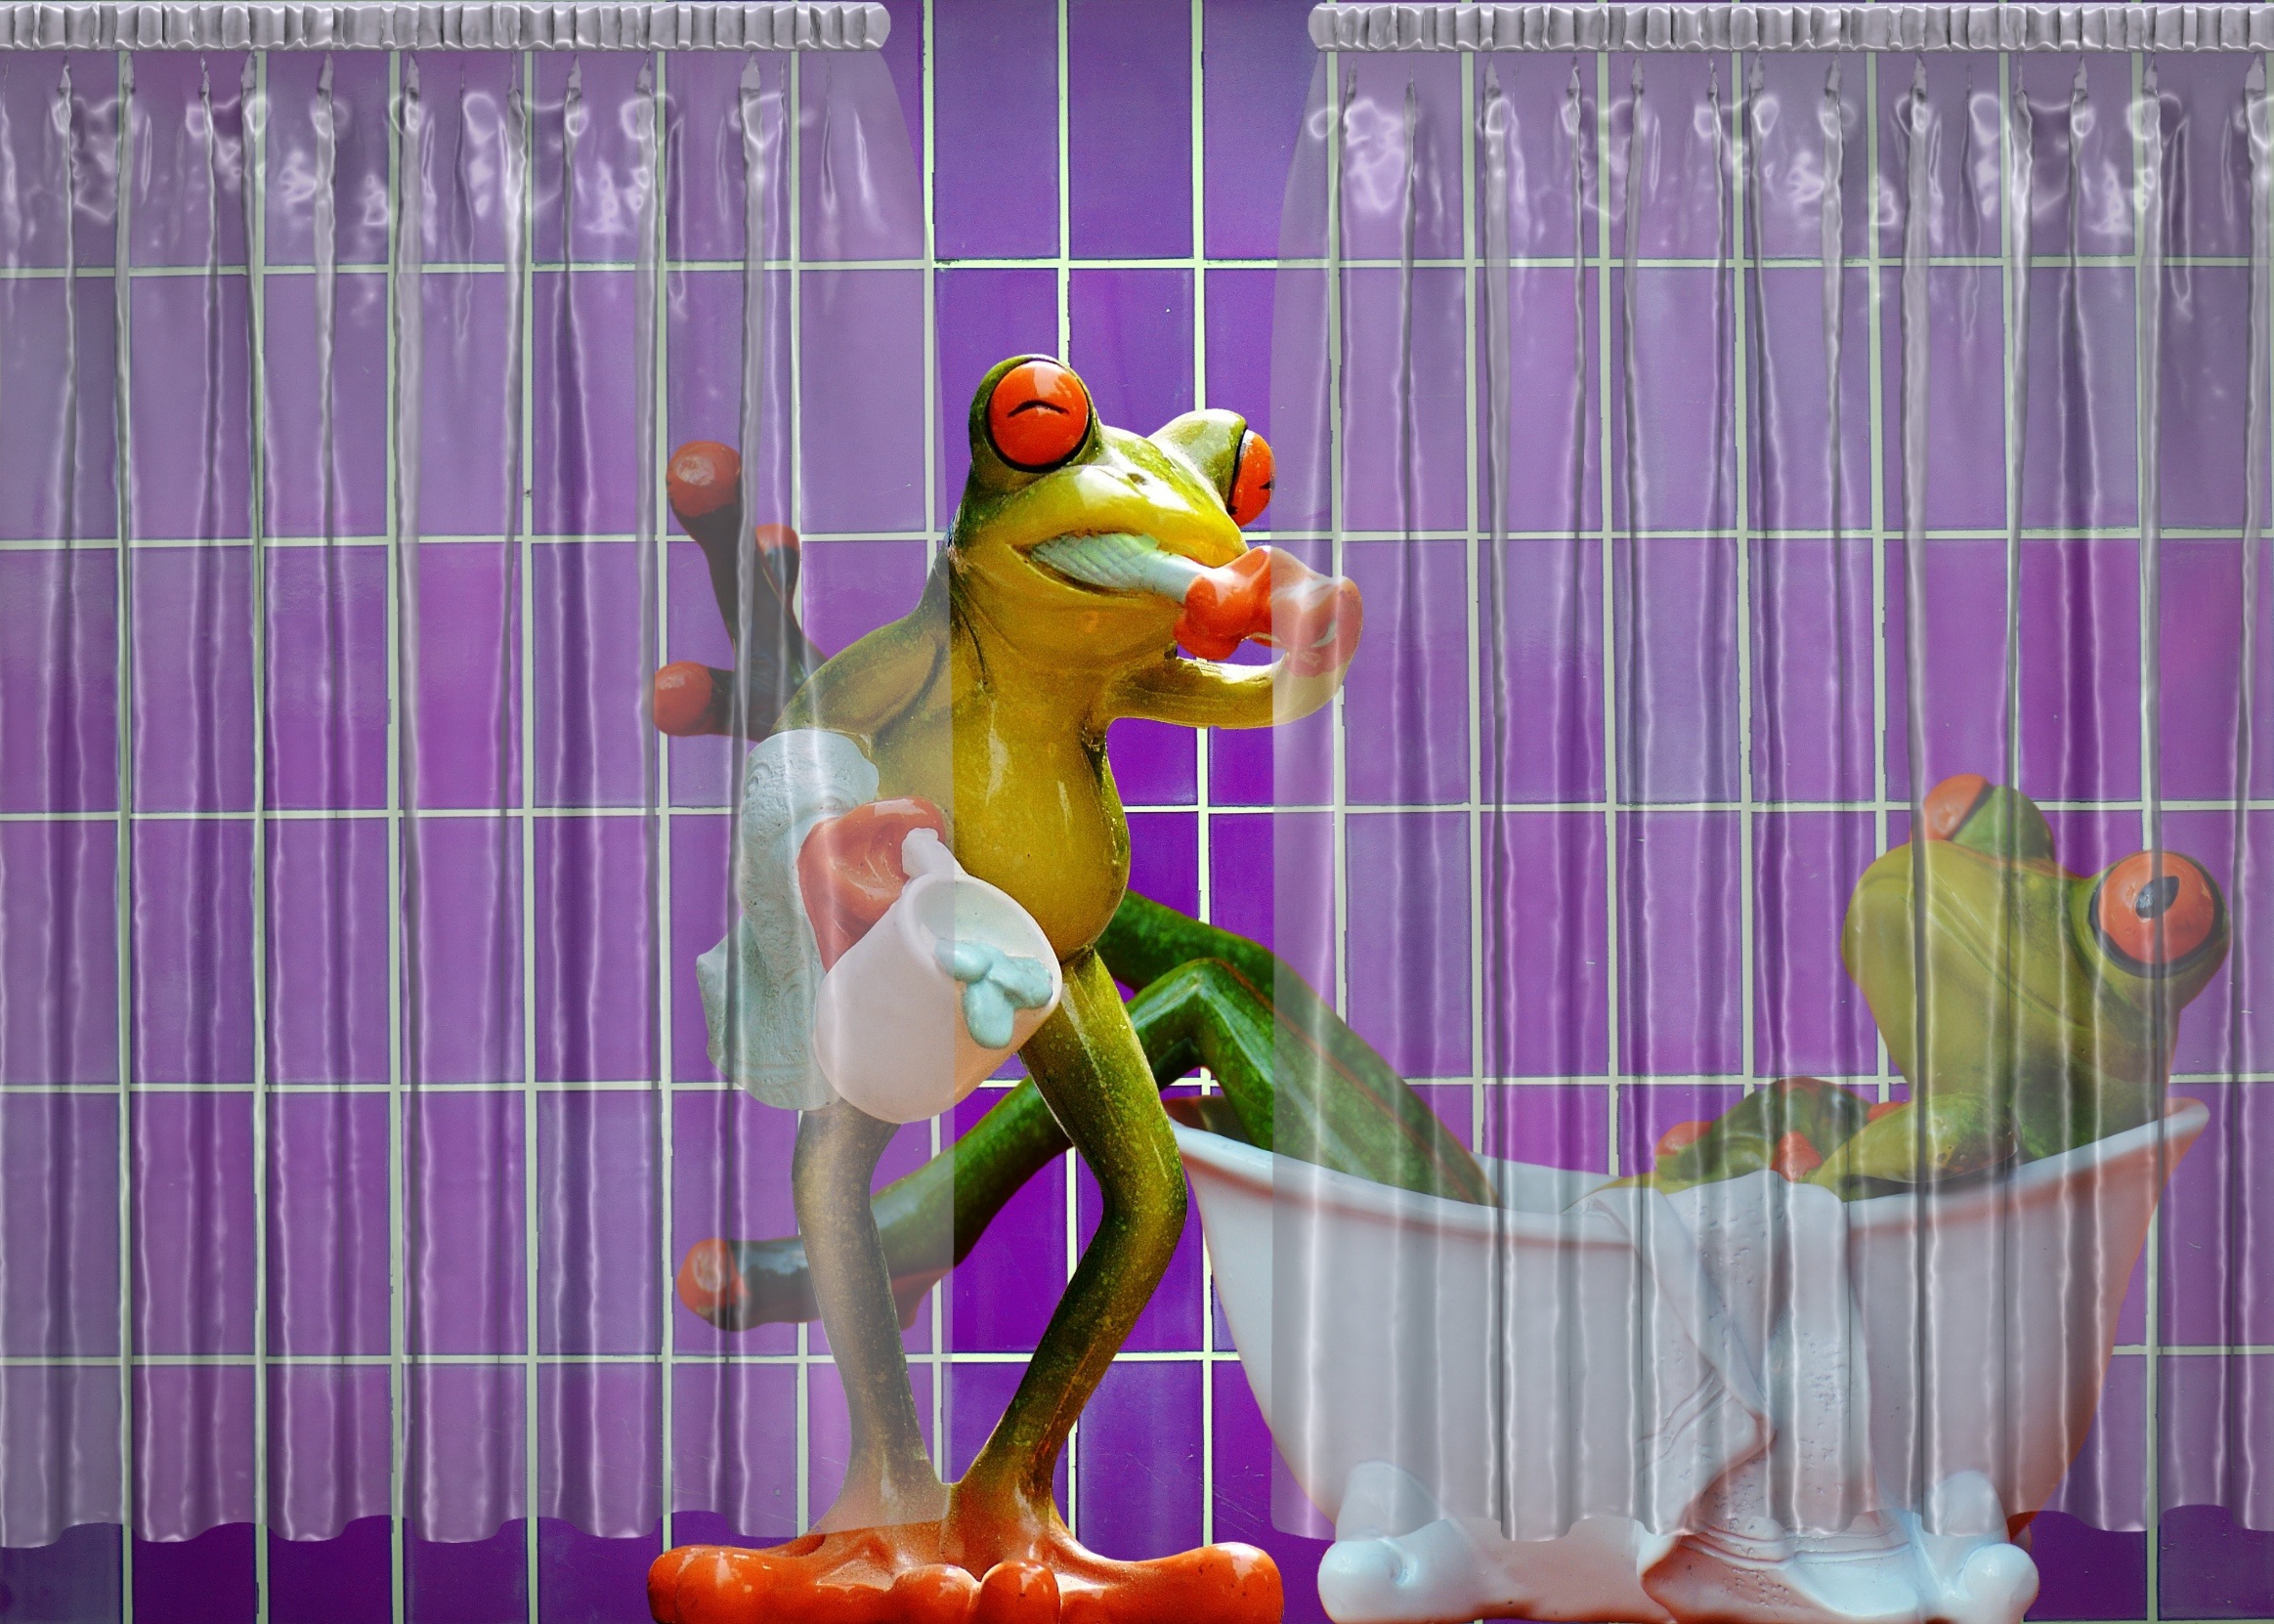
sweet, cute, swim, wash, frog, toy, bathroom, fun, funny, bath, frogs, screenshot, body care, brushing teeth